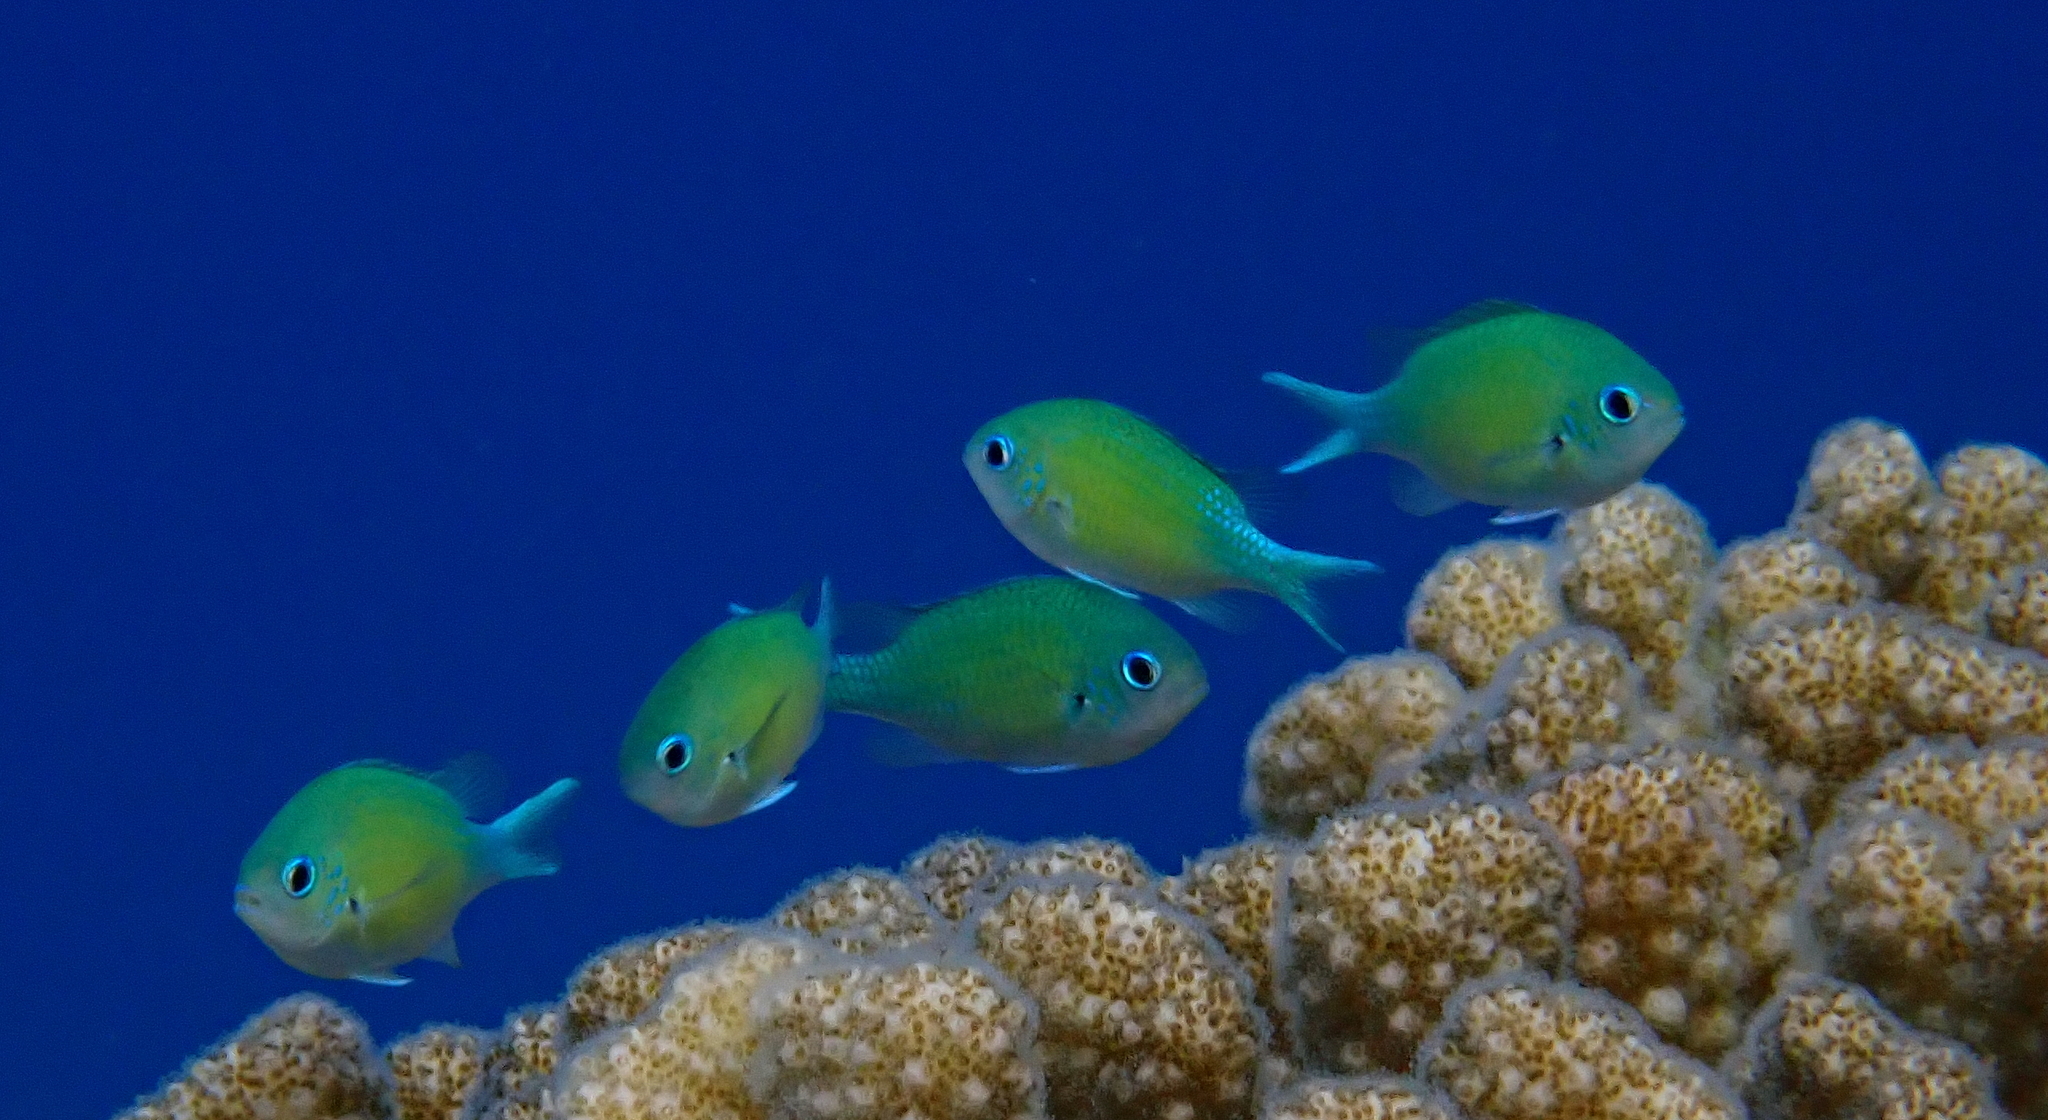
Chromis viridis (Blue-green Chromis)